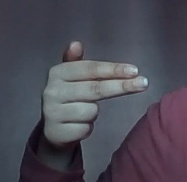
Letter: ghain